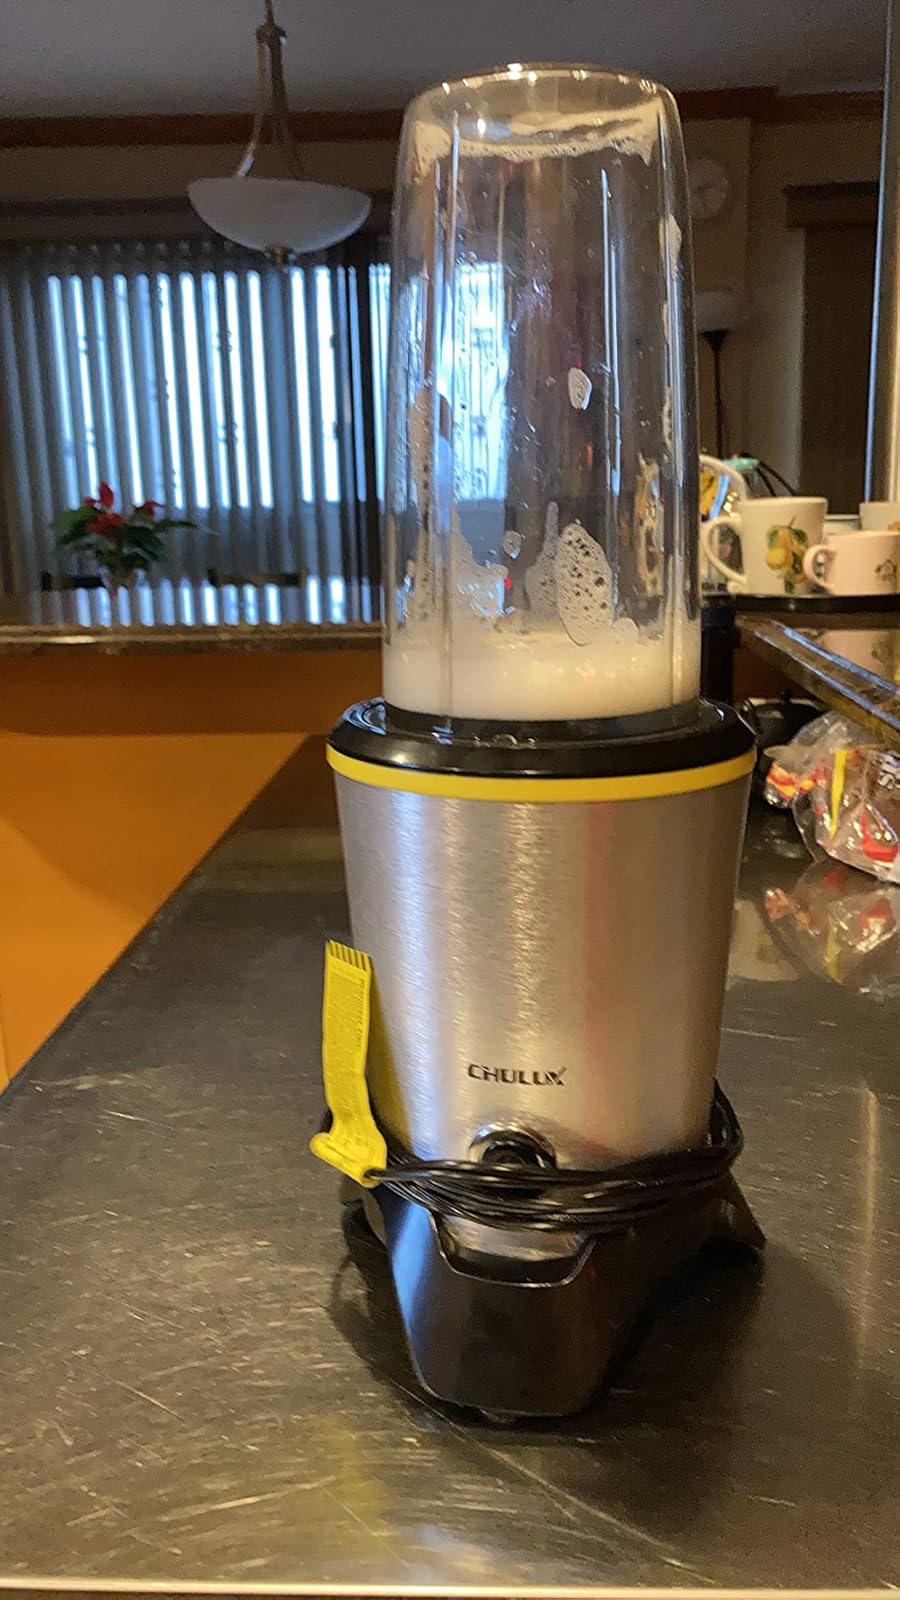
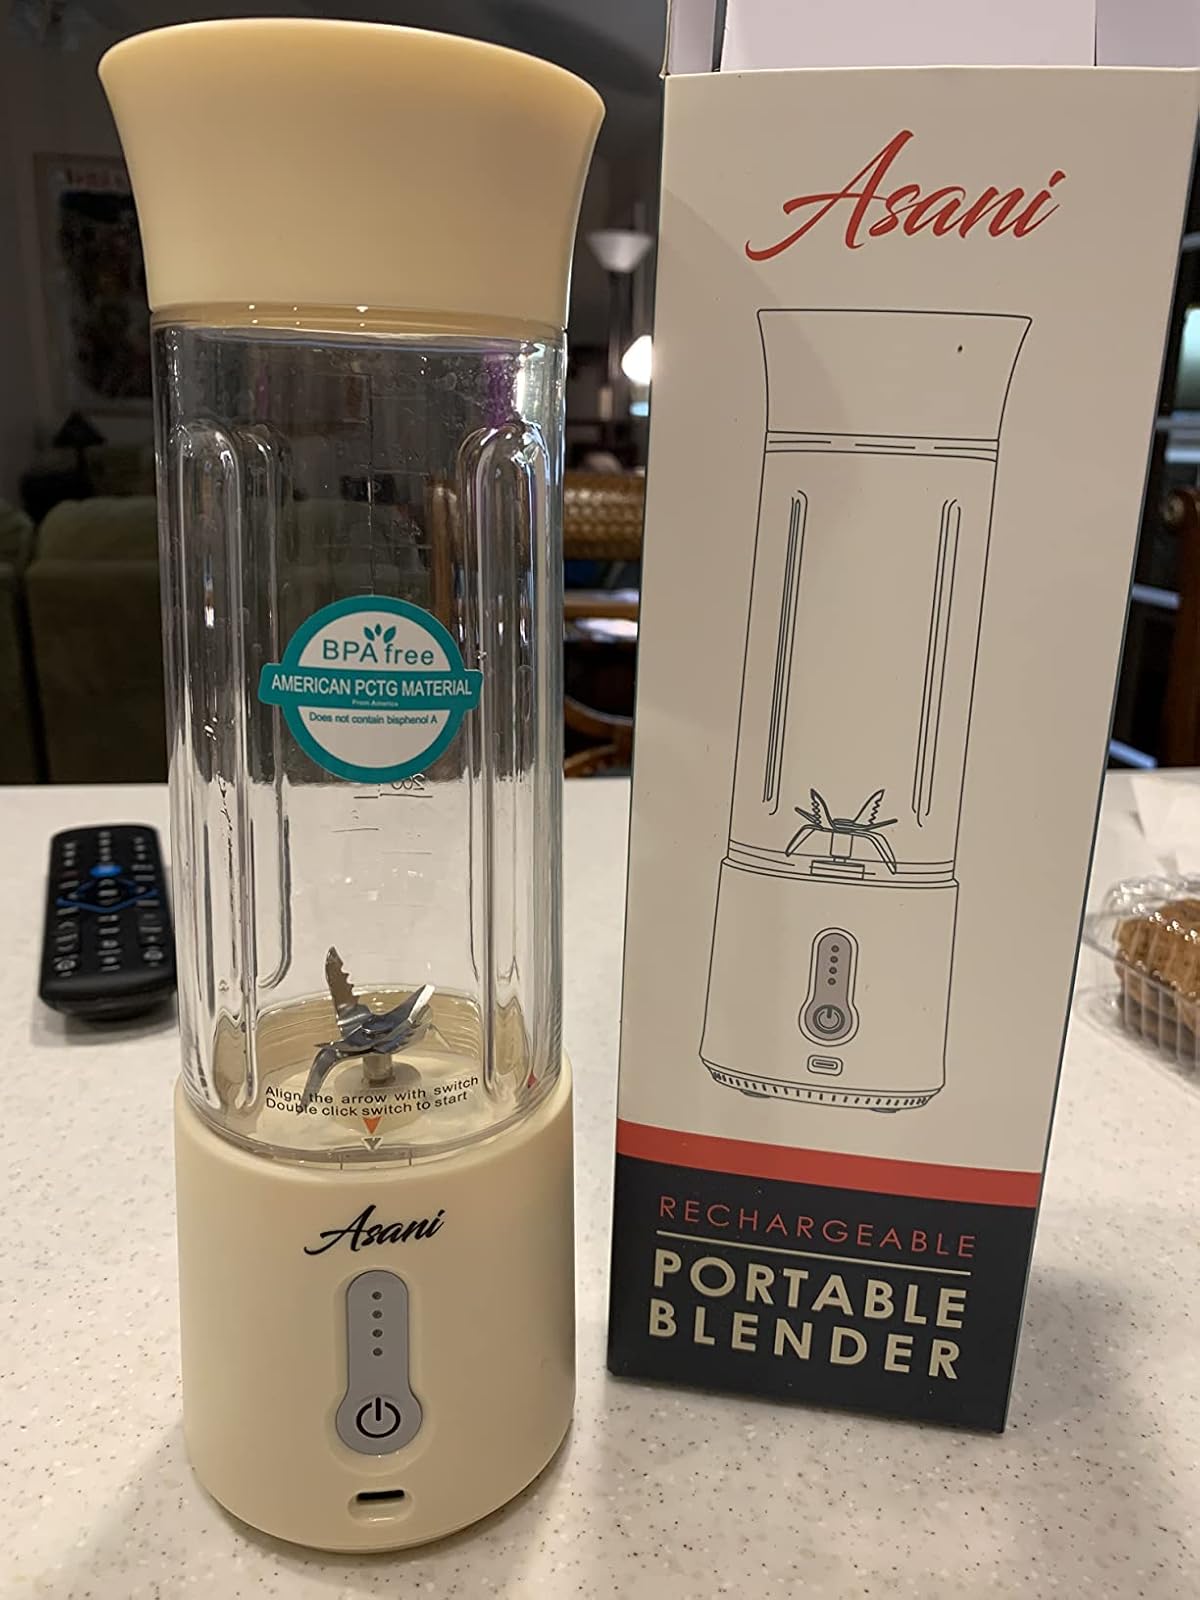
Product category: items_blender
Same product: no